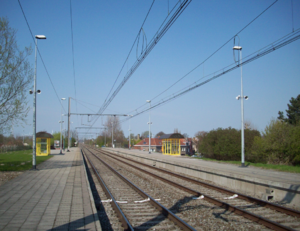
La gare de Bruges-Saint-Pierre est une gare ferroviaire belge de la ligne 51, de Bruges à Blankenberge, située au nord-est de la ville de Bruges, chef-lieu de la province de Flandre-Occidentale en Région flamande dans le quartier Saint-Pierre.